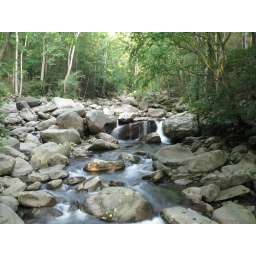
The water was very low in this mountain stream.